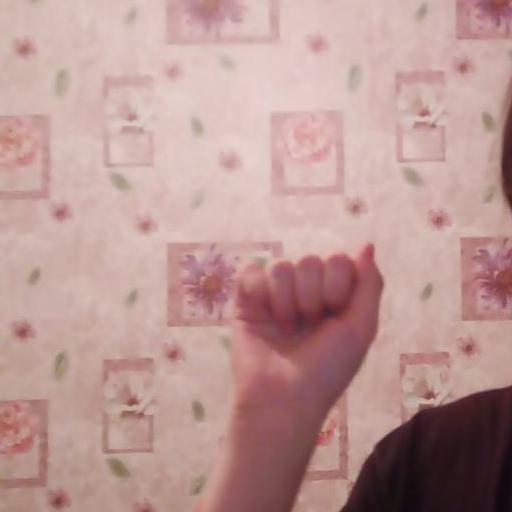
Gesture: fist